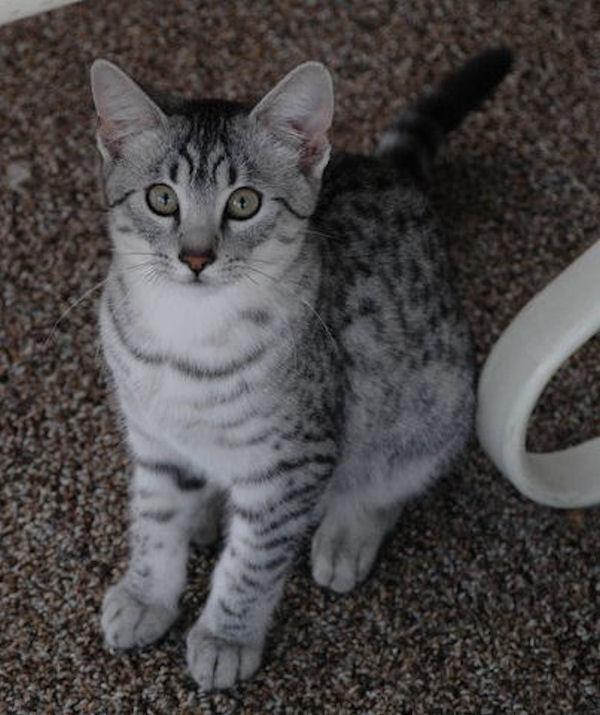
Breed: Egyptian Mau